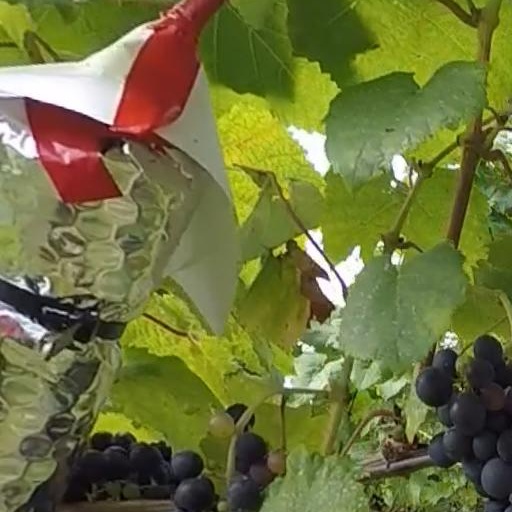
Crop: grape